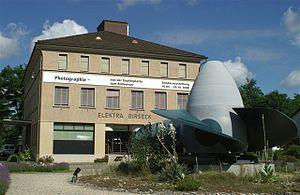
Primeo Energie, anciennement EBM jusqu’en 2018, est un fournisseur d'énergie suisse, dont le siège est situé à Münchenstein, fondée en 1897 sous forme de société coopérative de droit privé. La société EBM alimente environ 226 000 personnes en Suisse du Nord-Ouest et en Alsace.